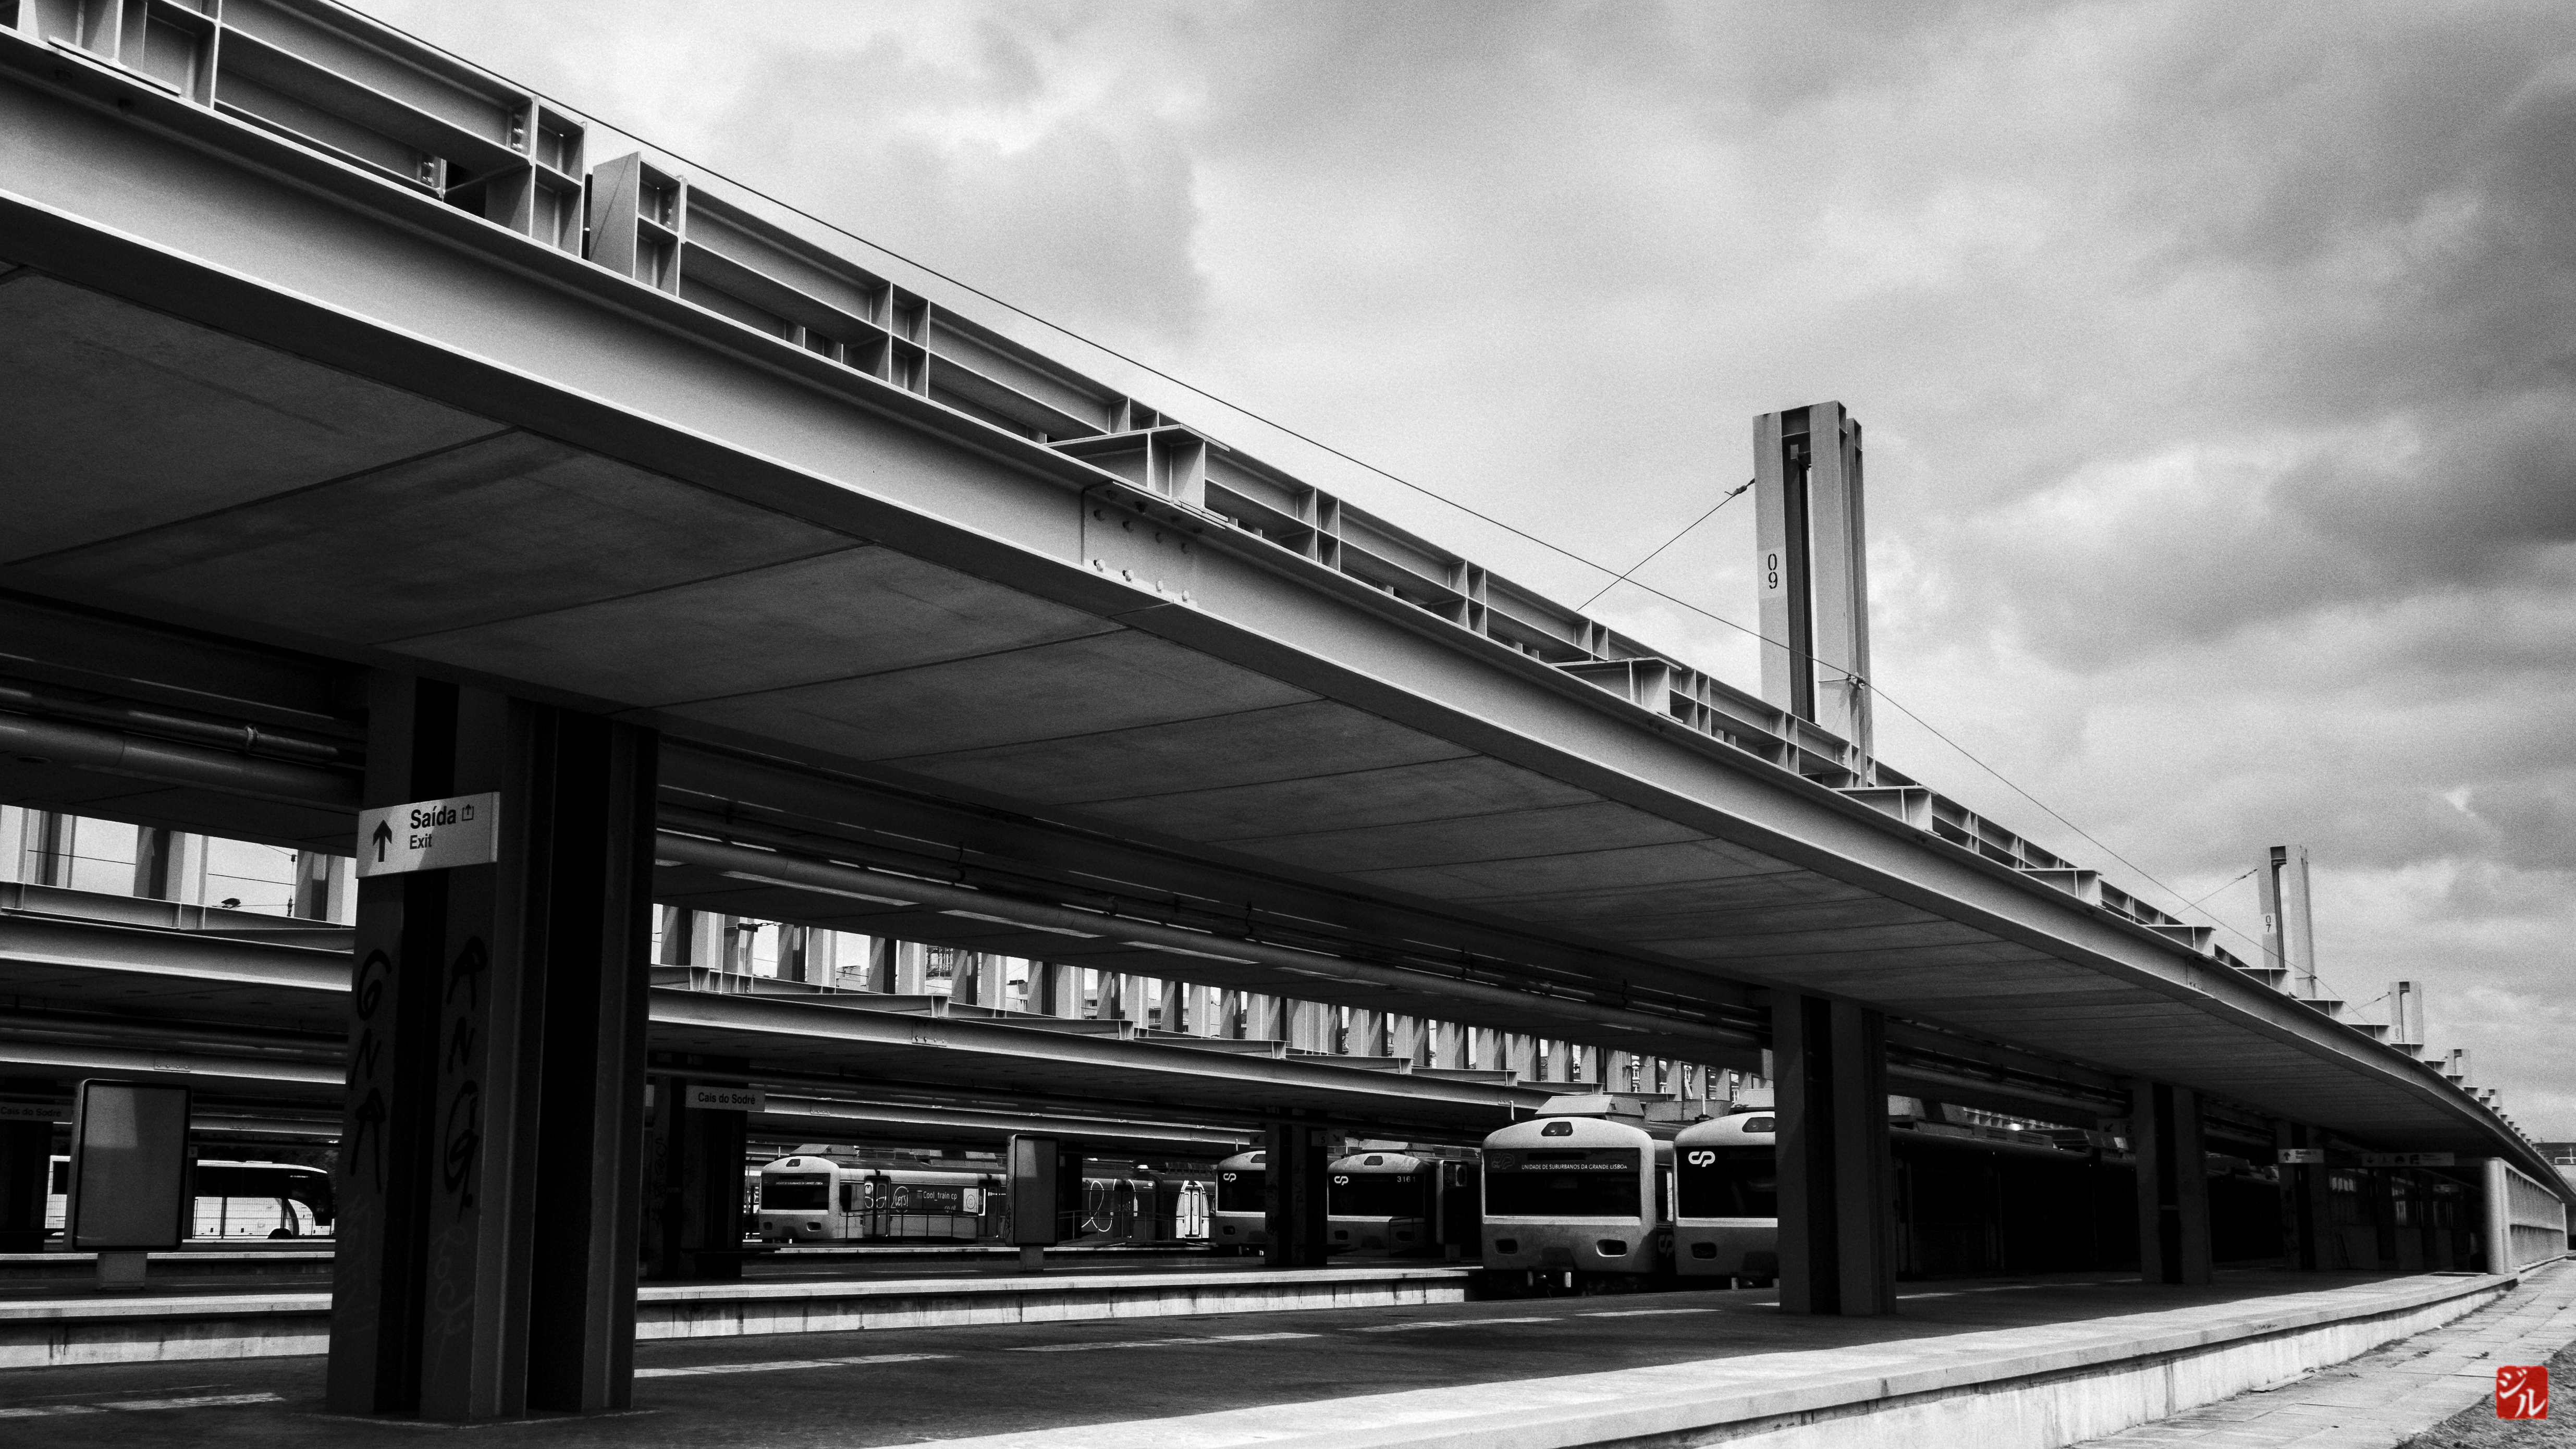
black and white, architecture, structure, road, white, bridge, highway, train, overpass, transport, line, vehicle, train station, black, monochrome, stadium, public transport, gare, portugal, shape, lisbonne, rail transport, urban area, monochrome photography